Breeding back

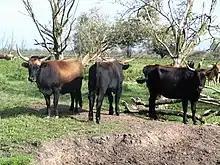
Heck cattle were bred in the 1920s to resemble the aurochs.

Breeding back is a form of artificial selection by the deliberate selective breeding of domestic (but not exclusively) animals, in an attempt to achieve an animal breed with a phenotype that resembles a wild type ancestor, usually one that has gone extinct. Breeding back is not to be confused with dedomestication.